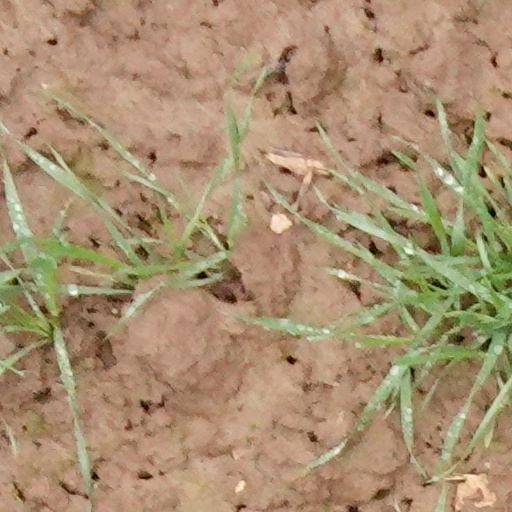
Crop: wheat